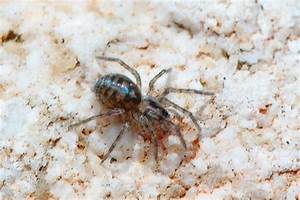
Label: ragno